Panoz Esperante GTR-1

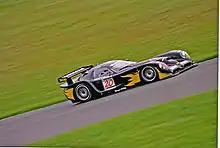
DAMS' Panoz in the FIA GT Championship

A total of six Esperante GTR-1s were built by Panoz, Ford and Reynard, with them being split amongst three teams. Panoz would retain two cars for their own factory effort in the United States. French squad DAMS would use two in Europe along with British team David Price Racing who received the final two cars. The cars debuted at the 1997 12 Hours of Sebring, but failed to finish after 108 laps. Meanwhile, David Price's first Esperante GTR-1 would debut at Hockenheimring for the FIA GT Championship, and managed to finish 11th overall behind the McLaren and Porsche competitors. DAMS' car debuted a round later at Silverstone Circuit, although it failed to finish.